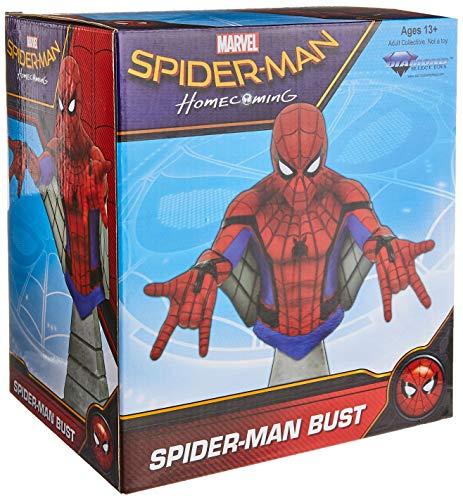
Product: DIAMOND SELECT TOYS Marvel Spider-Man Homecoming: Spider-Man (Web Glider Version) Resin Figure Bust
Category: Toys & Games | Collectible Toys | Statues, Bobbleheads & Busts | Statues
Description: Based on the first Spider-Man film set in the Marvel Cinematic universe.
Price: $47.99
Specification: ProductDimensions:4x3x6inches|ItemWeight:1.19pounds|ShippingWeight:1.19pounds(Viewshippingratesandpolicies)|DomesticShipping:ItemcanbeshippedwithinU.S.|InternationalShipping:ThisitemcanbeshippedtoselectcountriesoutsideoftheU.S.LearnMore|ASIN:B073GYK9X9|Itemmodelnumber:JUL172798|Manufacturerrecommendedage:15yearsandup